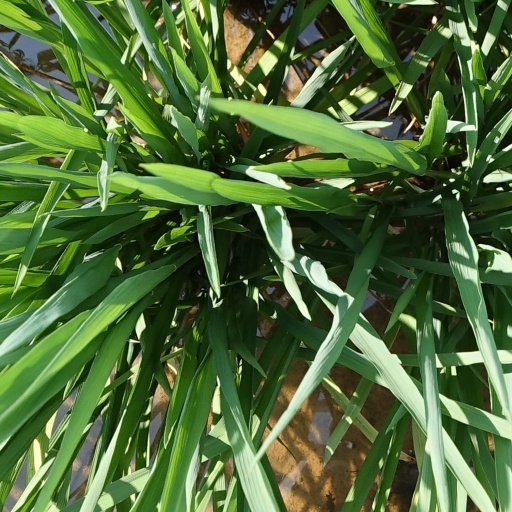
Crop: rice